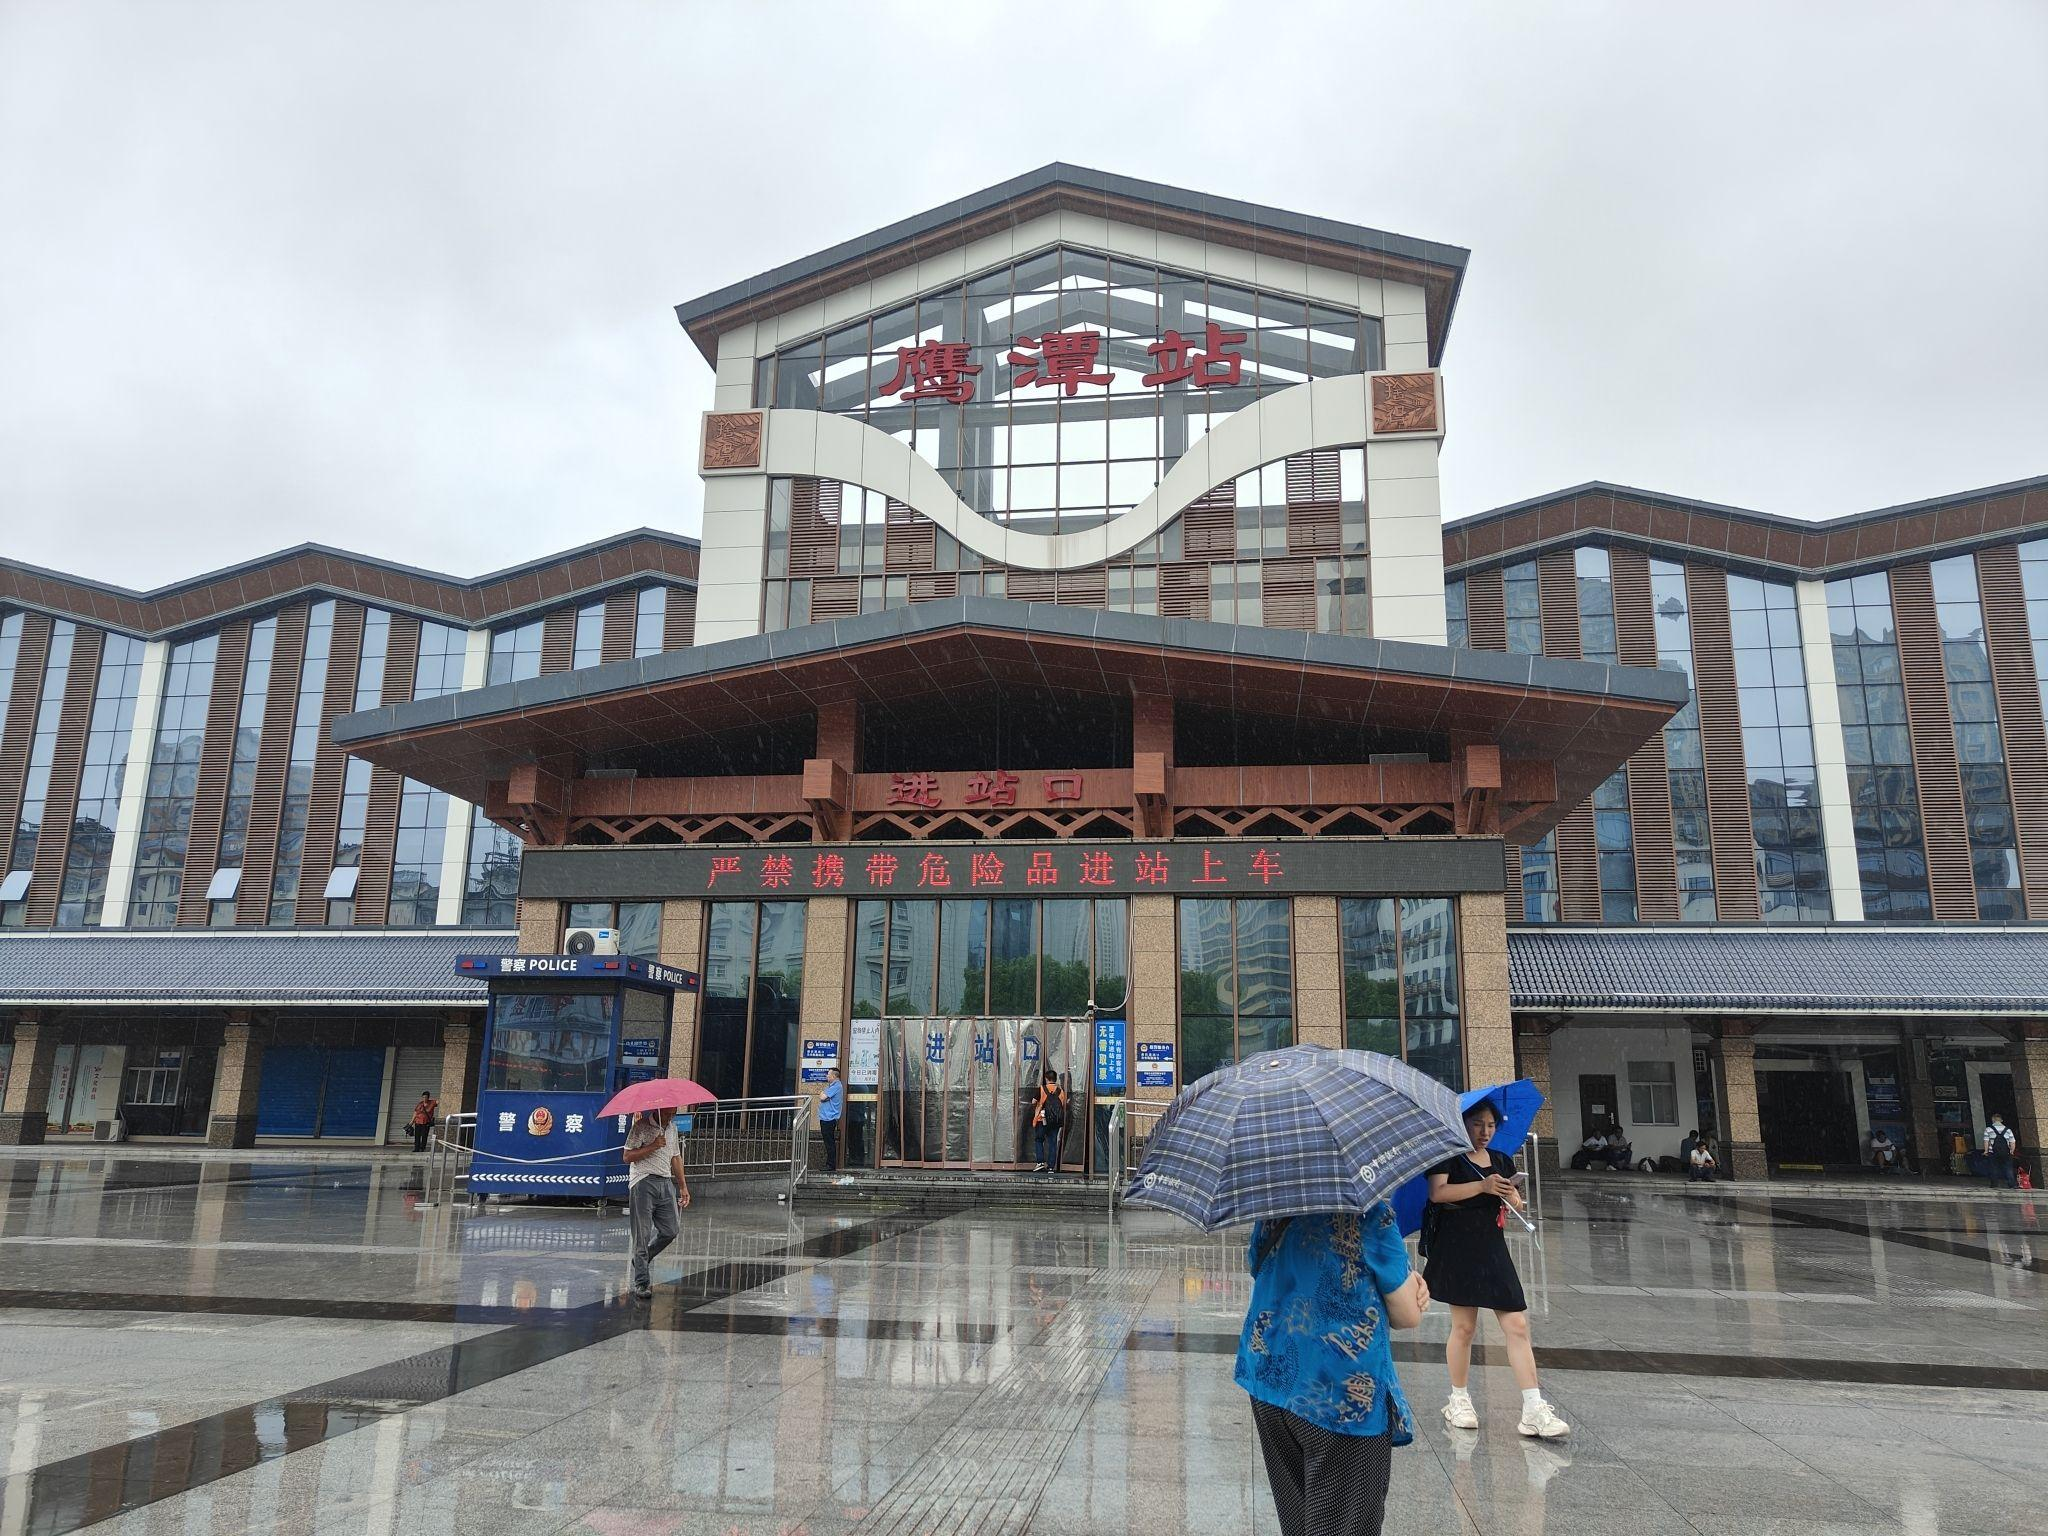
地标名称：鹰潭站
所在城市：鹰潭市·月湖区